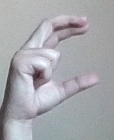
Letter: thal